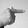
ASL letter: T